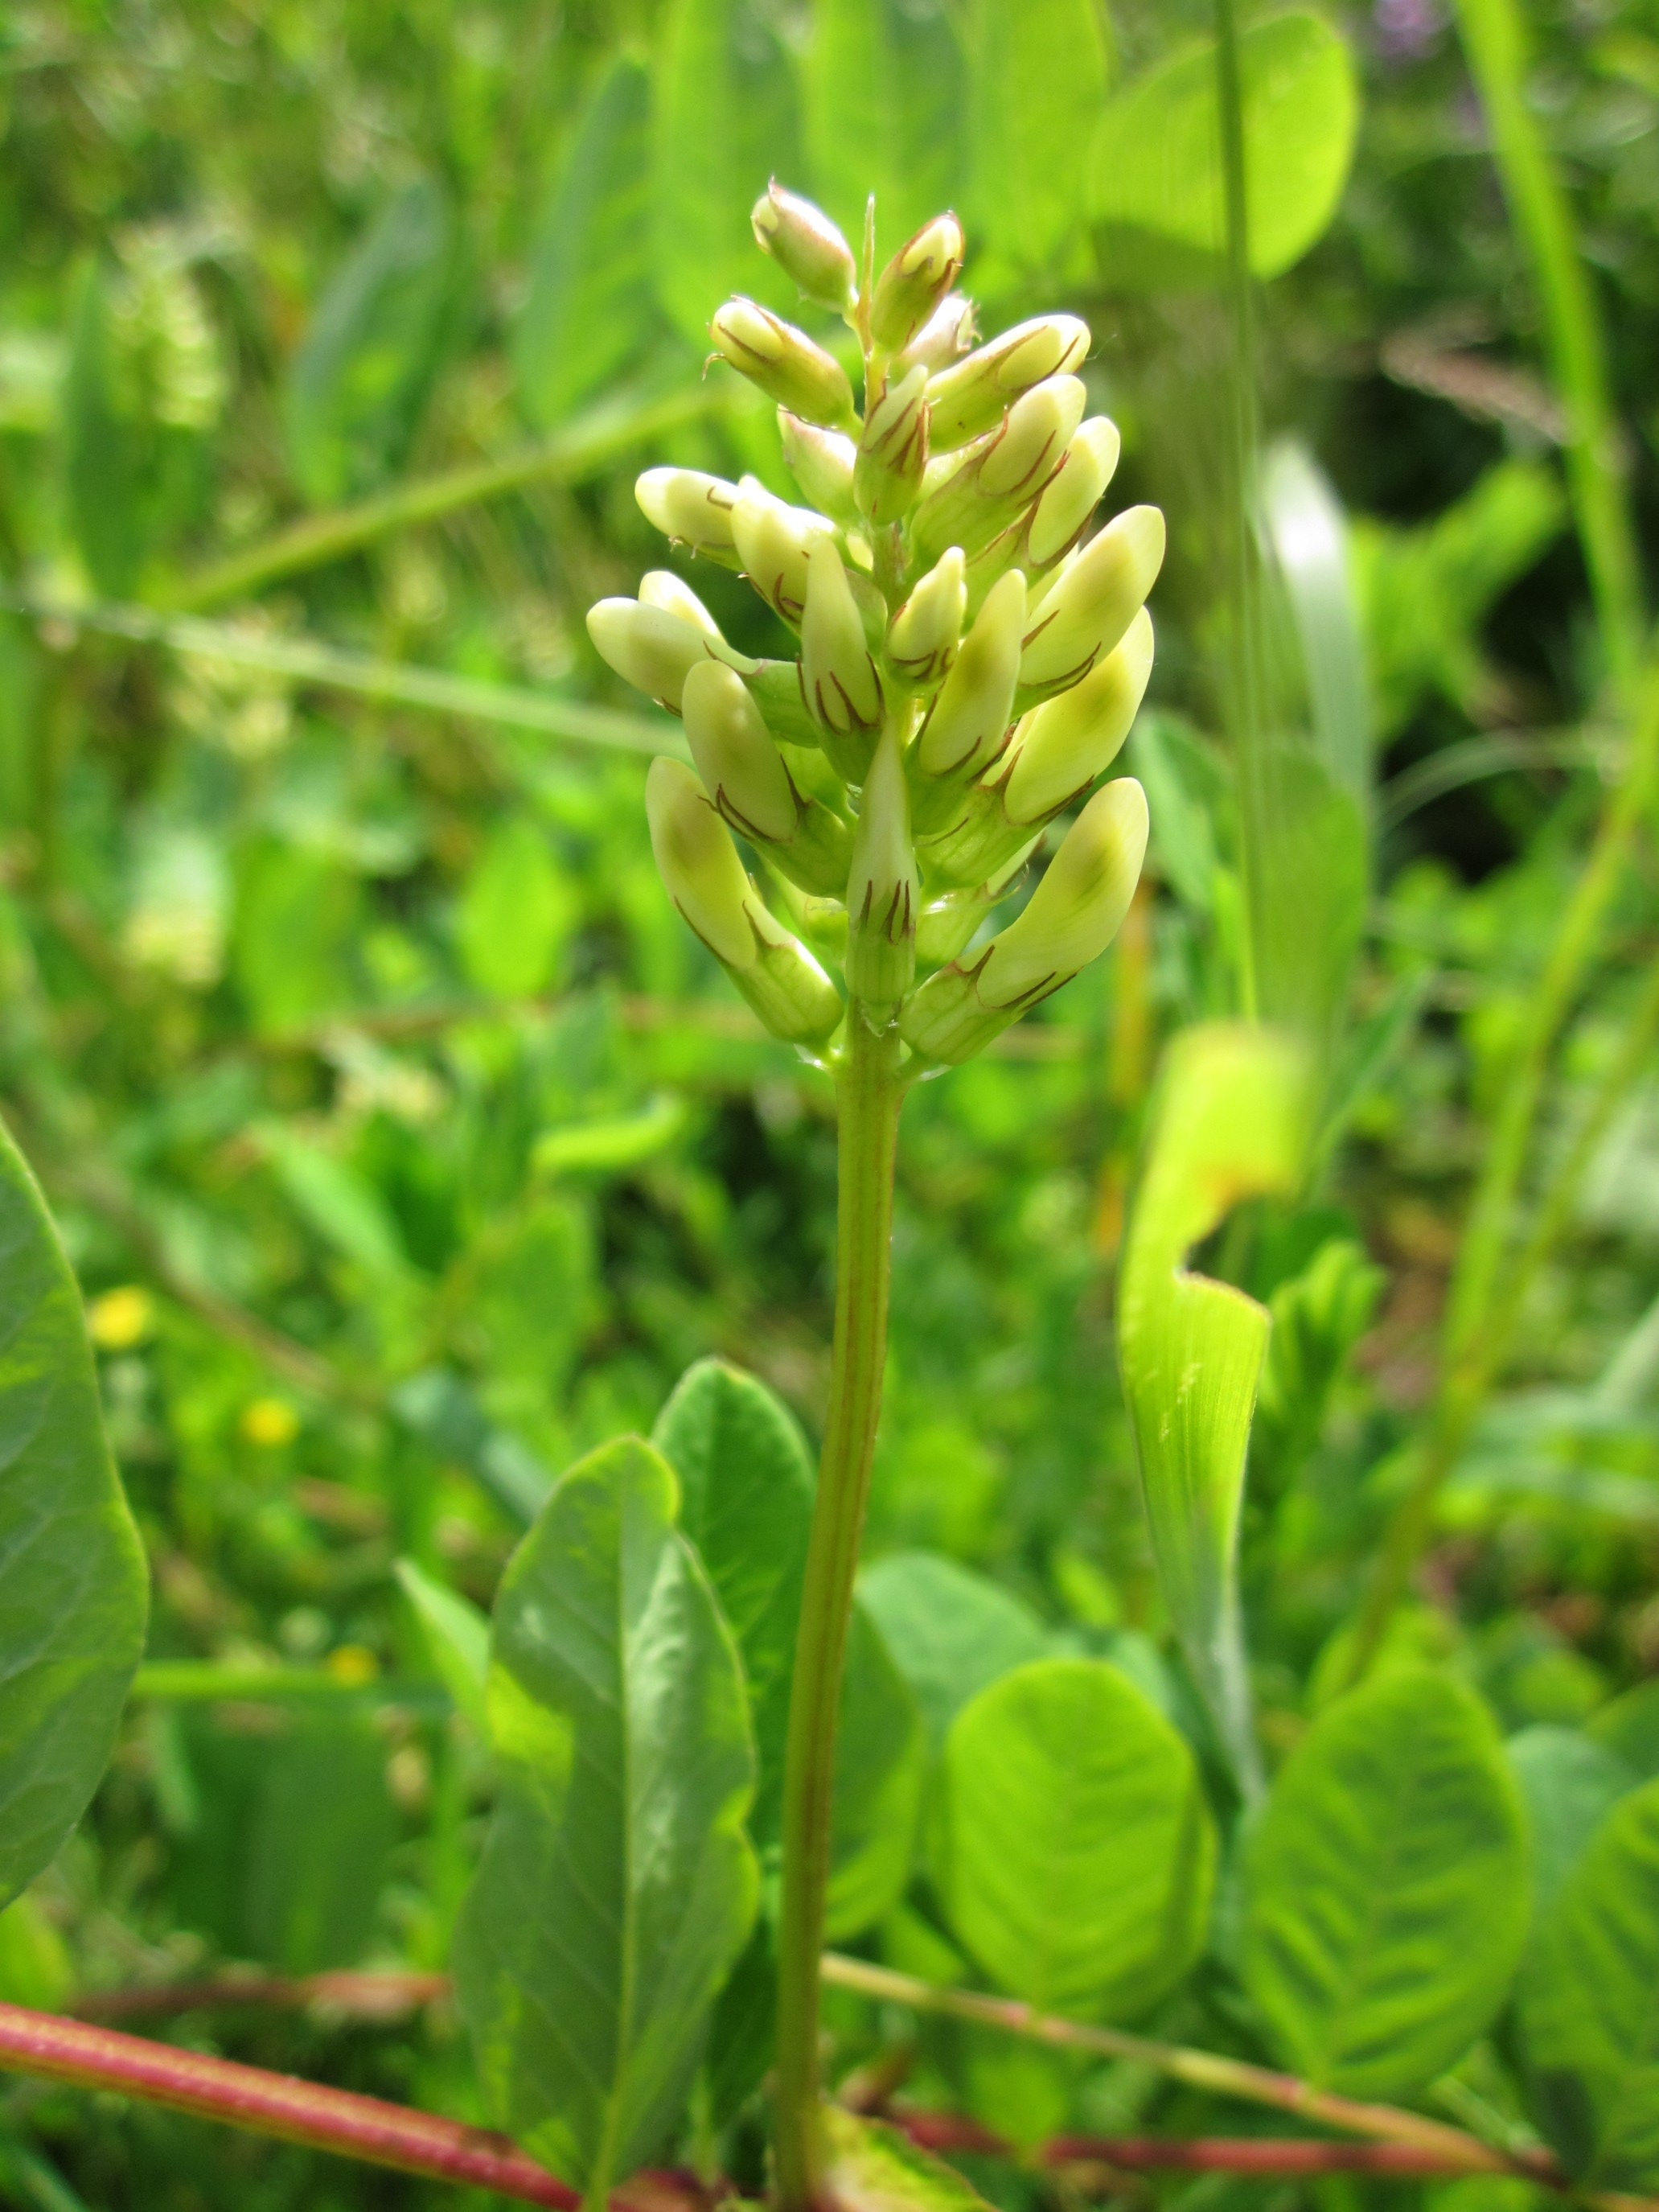
plant, flower, food, green, herb, produce, botany, flora, wildflower, species, inflorescence, flowering plant, annual plant, astragalus glycophyllos, liquorice milkvetch, wild liquorice, wild licorice, land plant